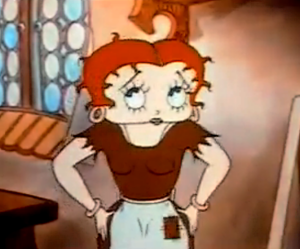
Betty boop - Poor Cinderella 1934 - Cinecolor
Betty Boop est l'héroïne d'une série de dessins animés américains créée par les Fleischer Studios entre 1930 et 1931.